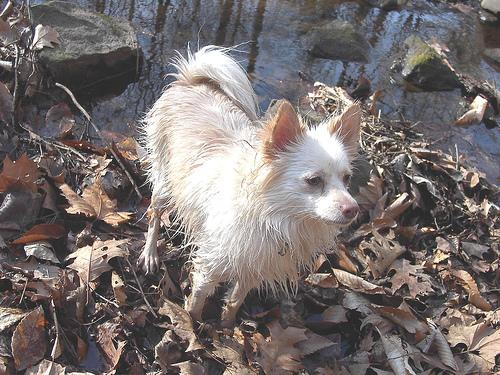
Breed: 1936-n000005-Pomeranian